Eton Town Council Offices

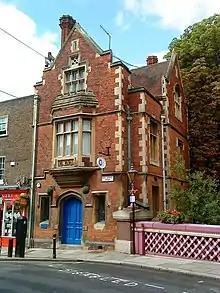
Bridge House, 138 High Street

Following significant population growth, largely associated the development of Eton College, a local board was appointed in Eton on 6 October 1849. For its first 40 years the Eton Local Board met at various rented rooms in the town. The Baldwin's Bridge Trust, a charity with responsibility for maintaining the adjoining bridge over the stream called Barnes Pool, commissioned a new building at 138 High Street in the 1880s. It was designed in the Gothic Revival style, built in red brick with stone dressings and was completed in 1890. It featured an arched doorway with a hood mould flanked by recessed casement windows with hood moulds. There was an oriel window on the first floor and a mullioned and transomed window on the second floor with a stepped gable above. The building at 138 High Street was designed to serve both as offices for the trust itself and to provide offices and a council chamber for Eton Local Board. The board held its first meeting in the new building on 1 January 1891.